Kurnool City railway station

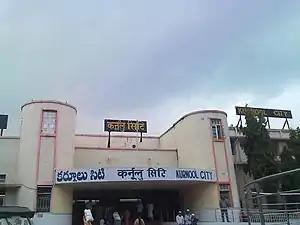
Kurnool City railway station entrance.

Kurnool City railway station, formerly Kurnool Town railway station (station code: KRNT), is located in the Indian state of Andhra Pradesh. It serves Kurnool in the Kurnool district. It is under the administrative control of the Hyderabad Division of the South Central Railway zone of the Indian Railways.